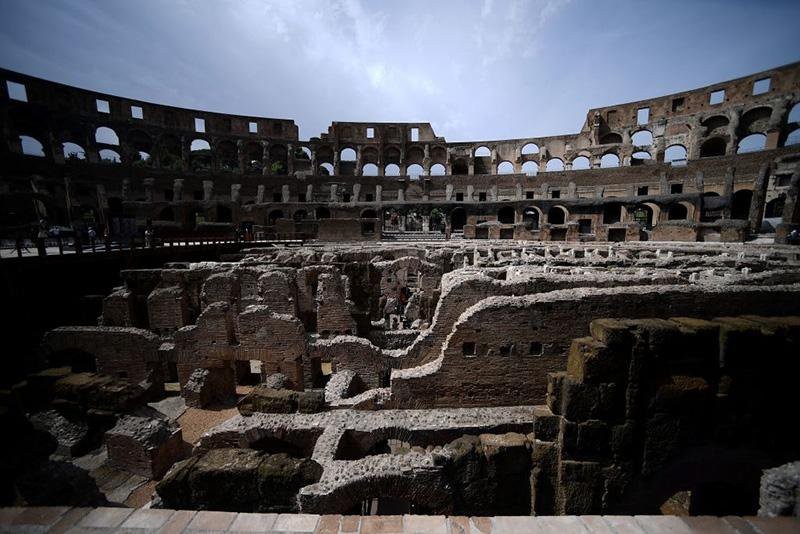
Landmark: Roman Colosseum